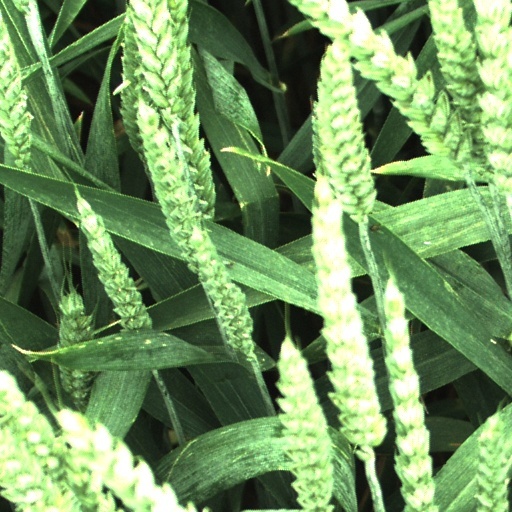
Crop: wheat